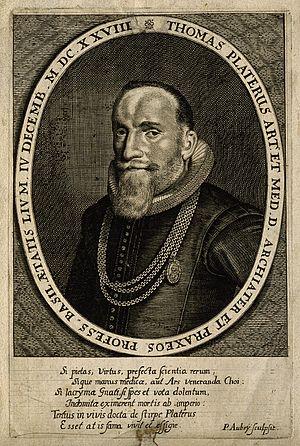
Thomas Platter dit le Jeune est un botaniste et médecin suisse. C'est le fils d'un second mariage de Thomas Platter le Vieux.